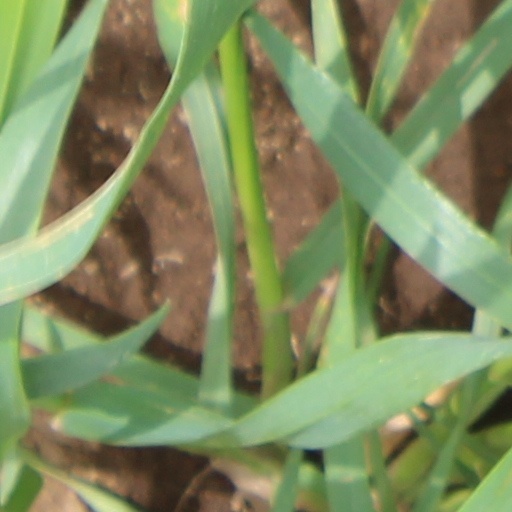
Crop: wheat